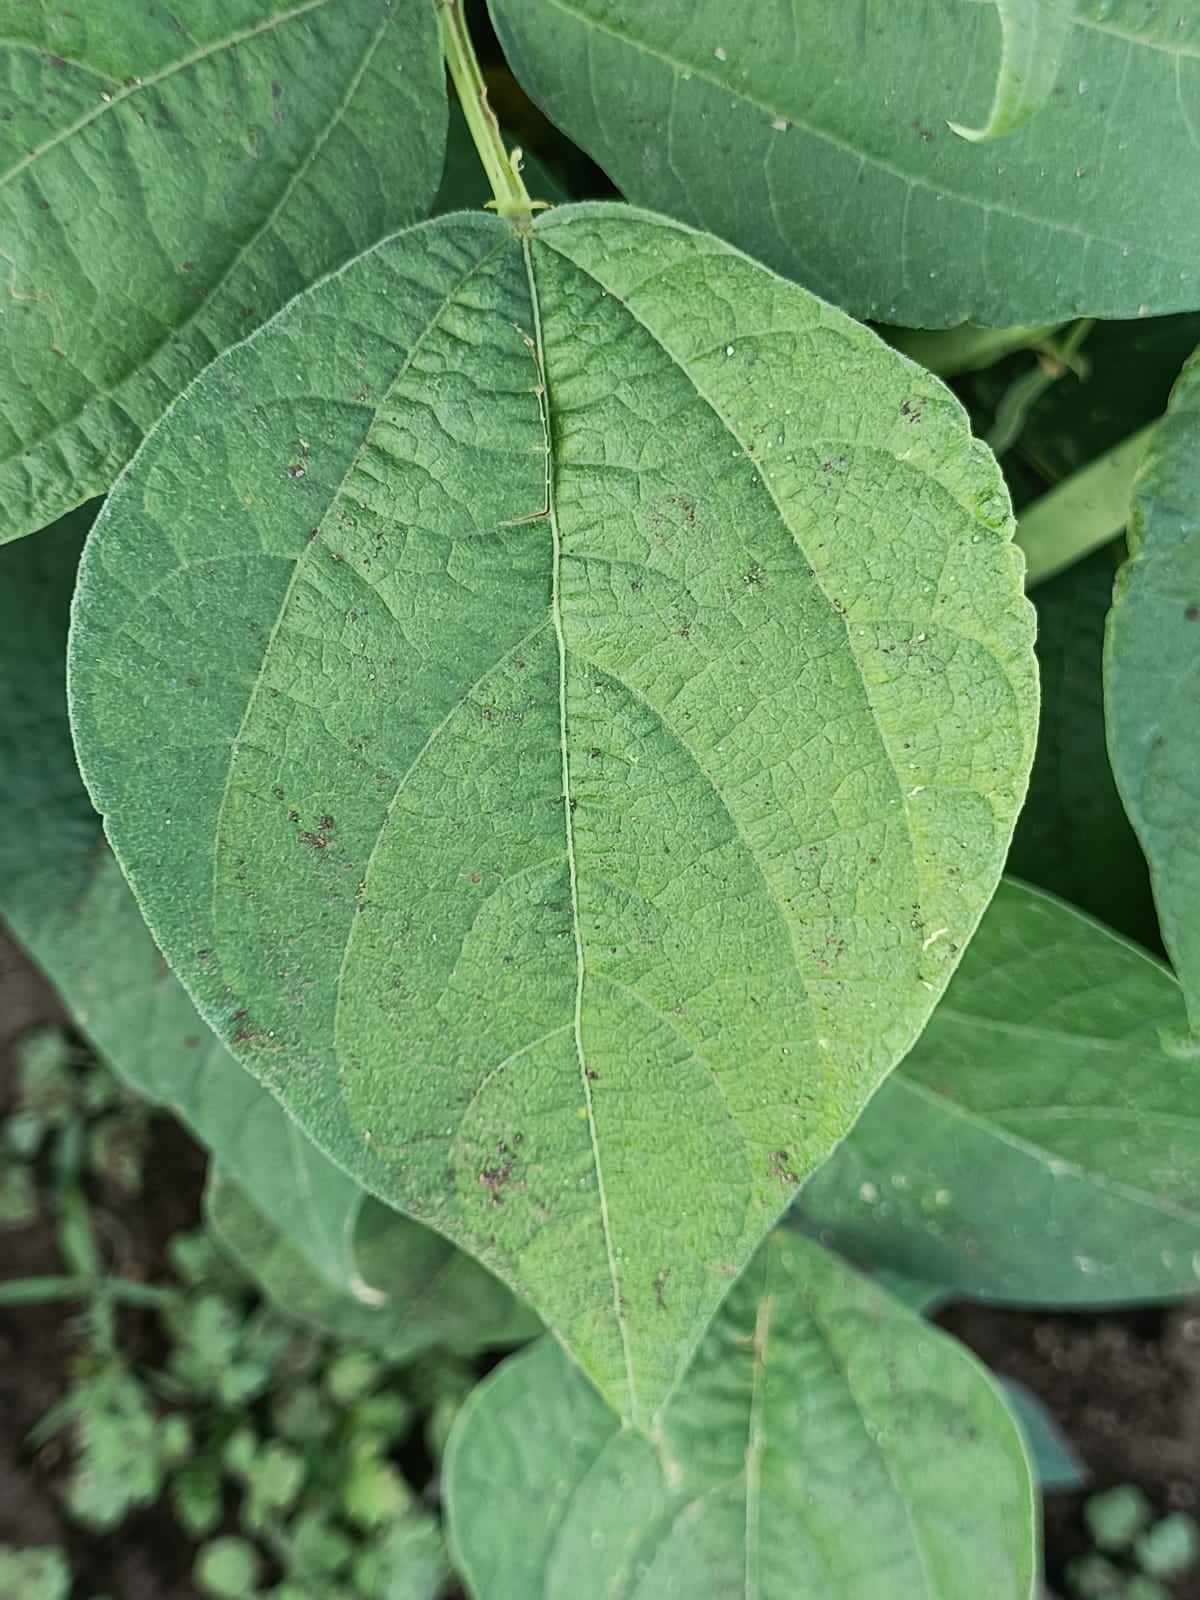
Label: Healthy